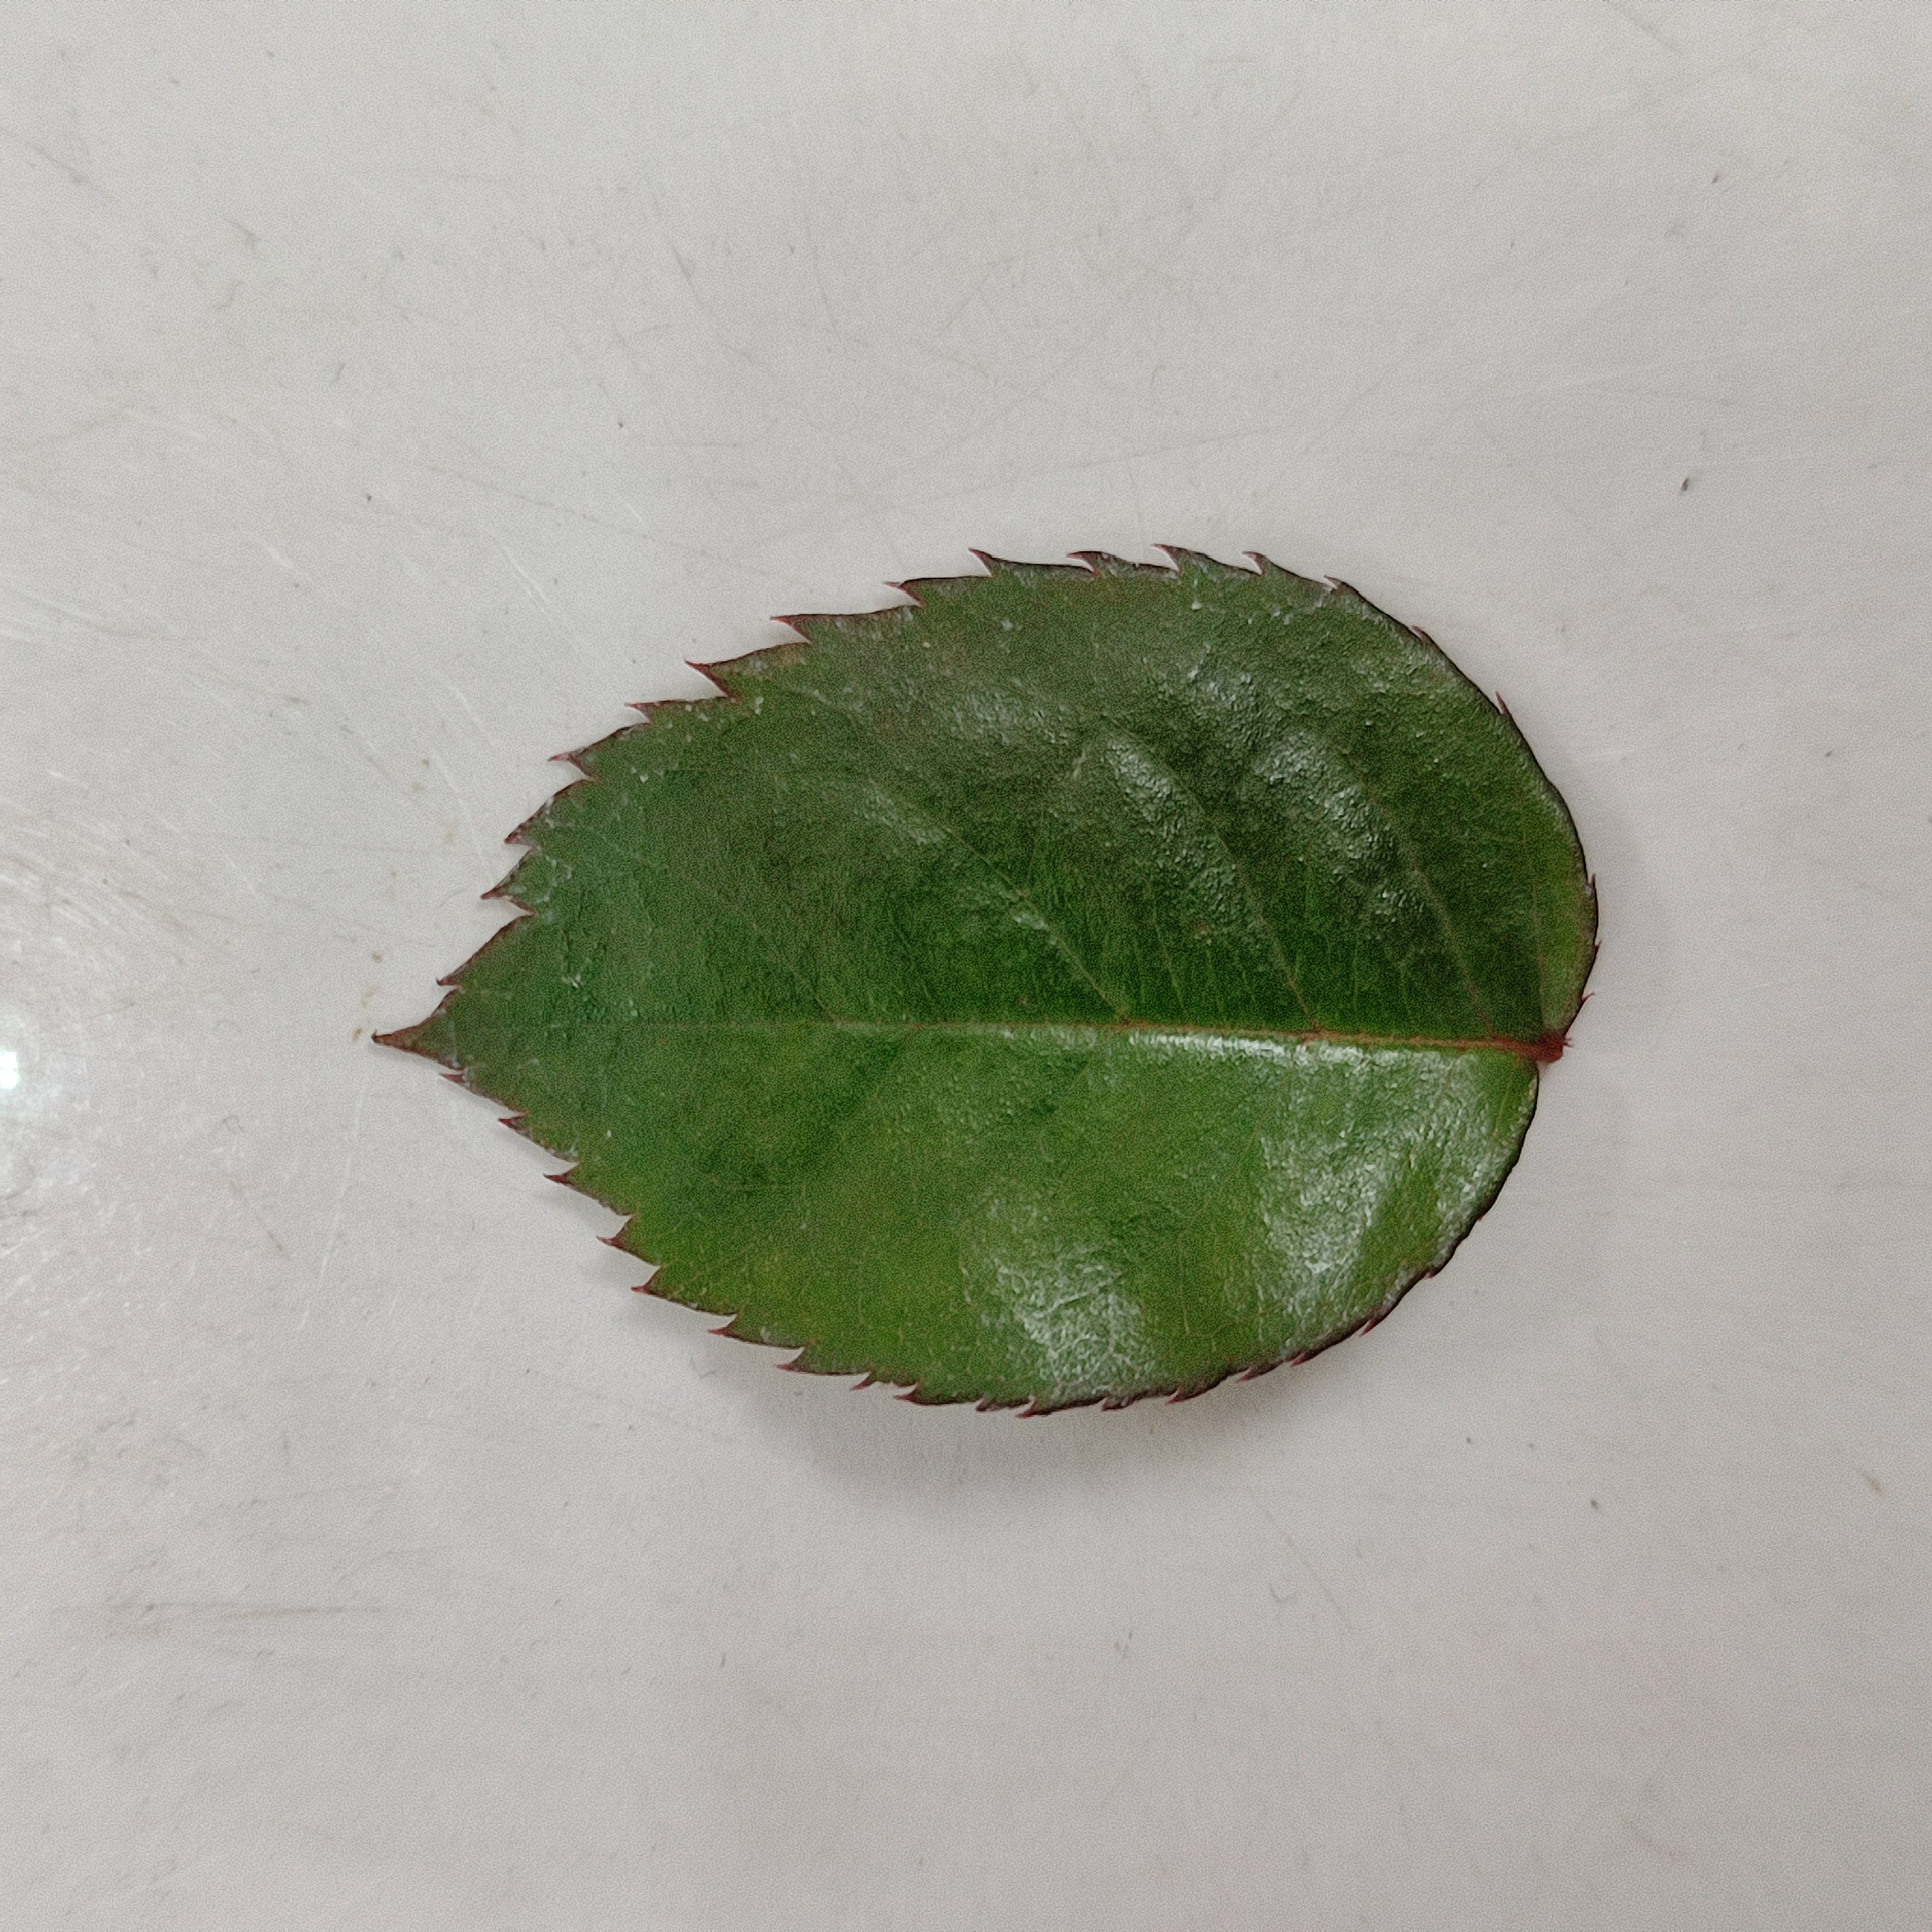
Label: Healthy Leaf